Statue of Liberty

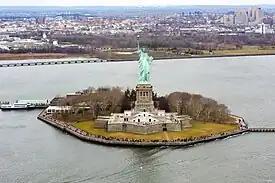
The Statue of Liberty stands on Liberty Island.

On July 30, 1916, during World War I, German saboteurs set off a disastrous explosion on the Black Tom peninsula in Jersey City, New Jersey, in what is now part of Liberty State Park, close to Bedloe's Island. Carloads of dynamite and other explosives that were being sent to Russia for its war efforts were detonated. The statue sustained minor damage, mostly to the torch-bearing right arm, and was closed for ten days. The cost to repair the statue and buildings on the island was about . The narrow ascent to the torch was closed for public-safety reasons, and it has remained closed ever since.